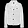
Label: Coat